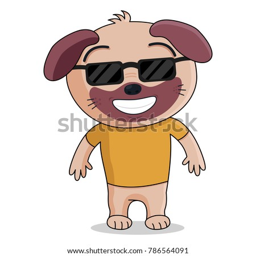
a funny dog with black glasses .